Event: Nepal Earthquake
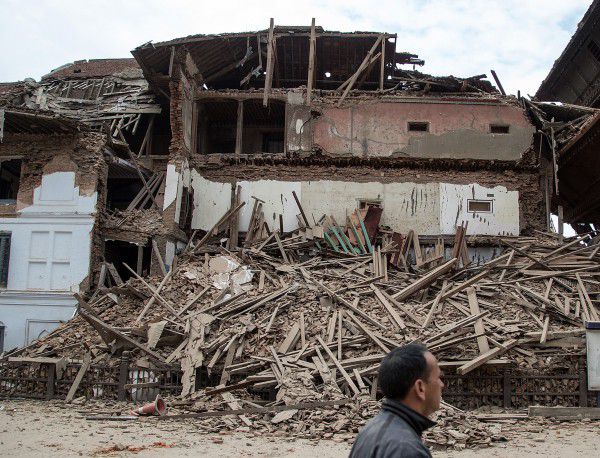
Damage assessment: damage